Nason House

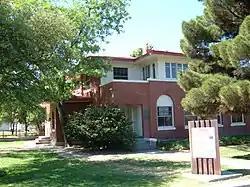

The Nason House, formerly the University President's House, is a historic house in Las Cruces, New Mexico, U.S. It was constructed as the official residence of the president of New Mexico State University. It was built on the NMSU campus in 1918. It was designed in the Prairie School architectural style. It has been listed on the National Register of Historic Places since May 16, 1989.